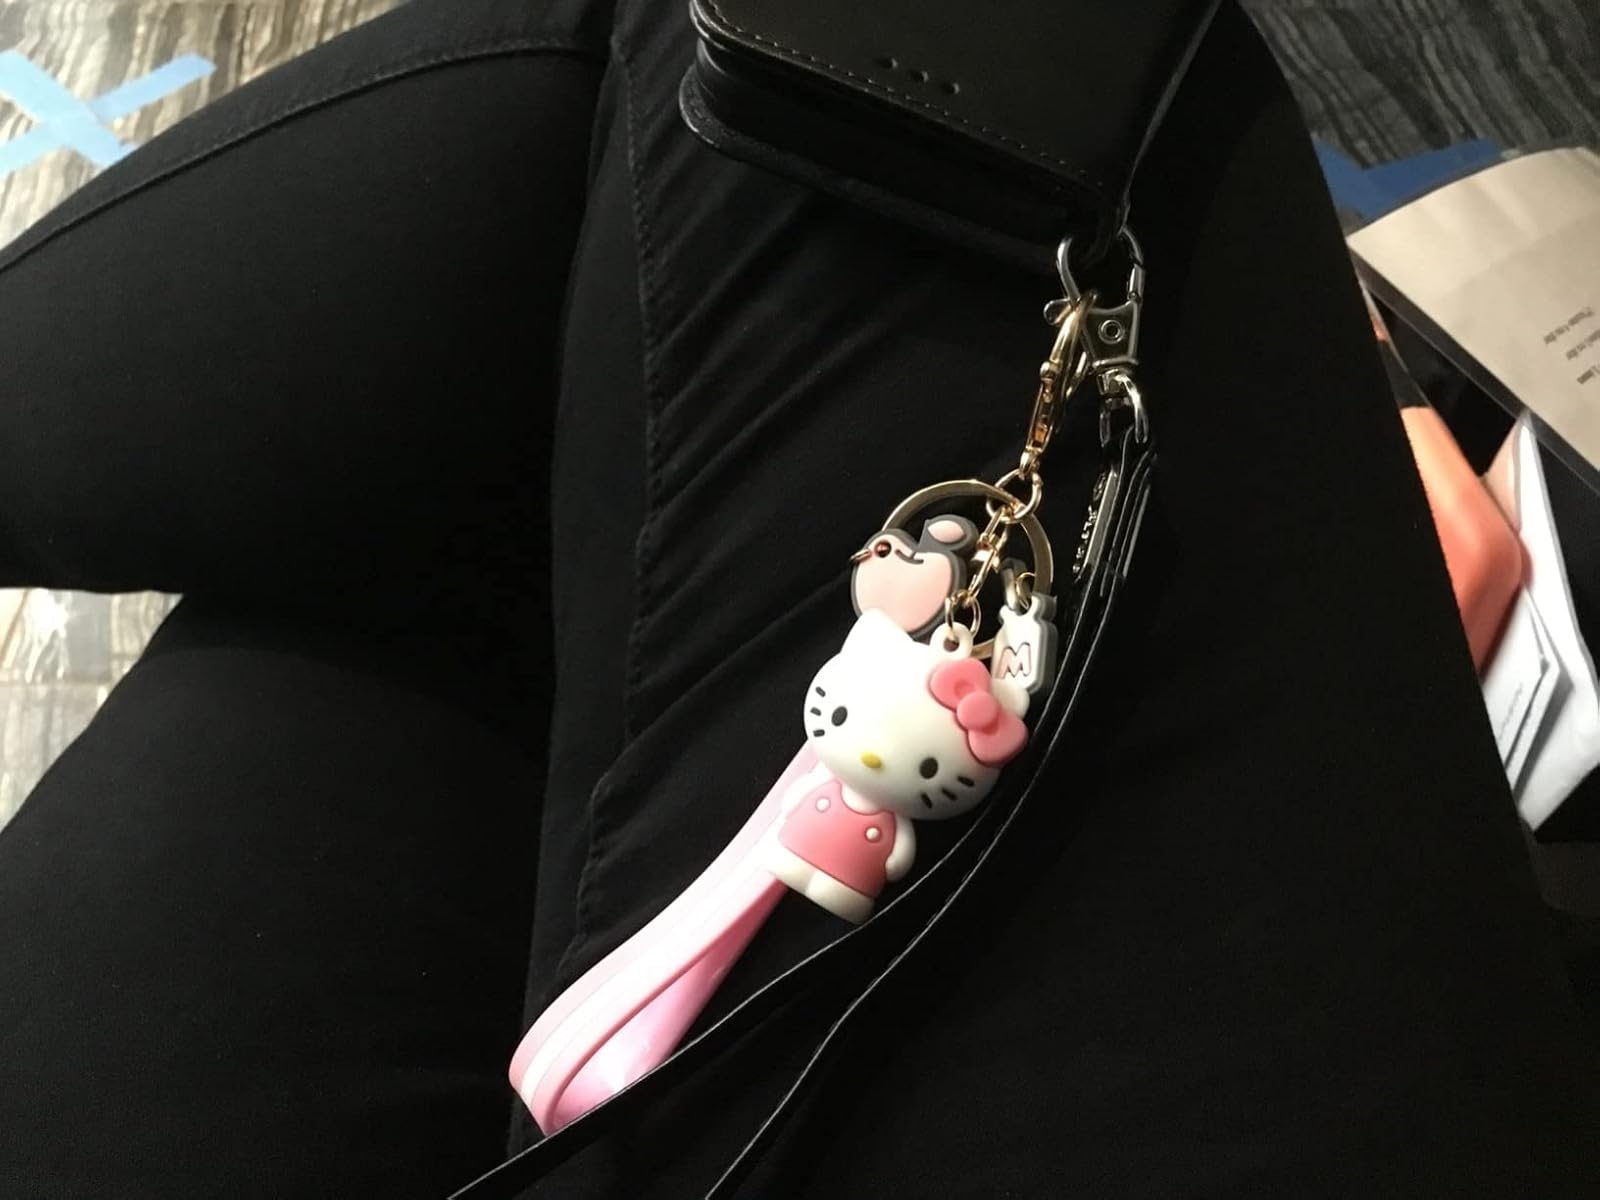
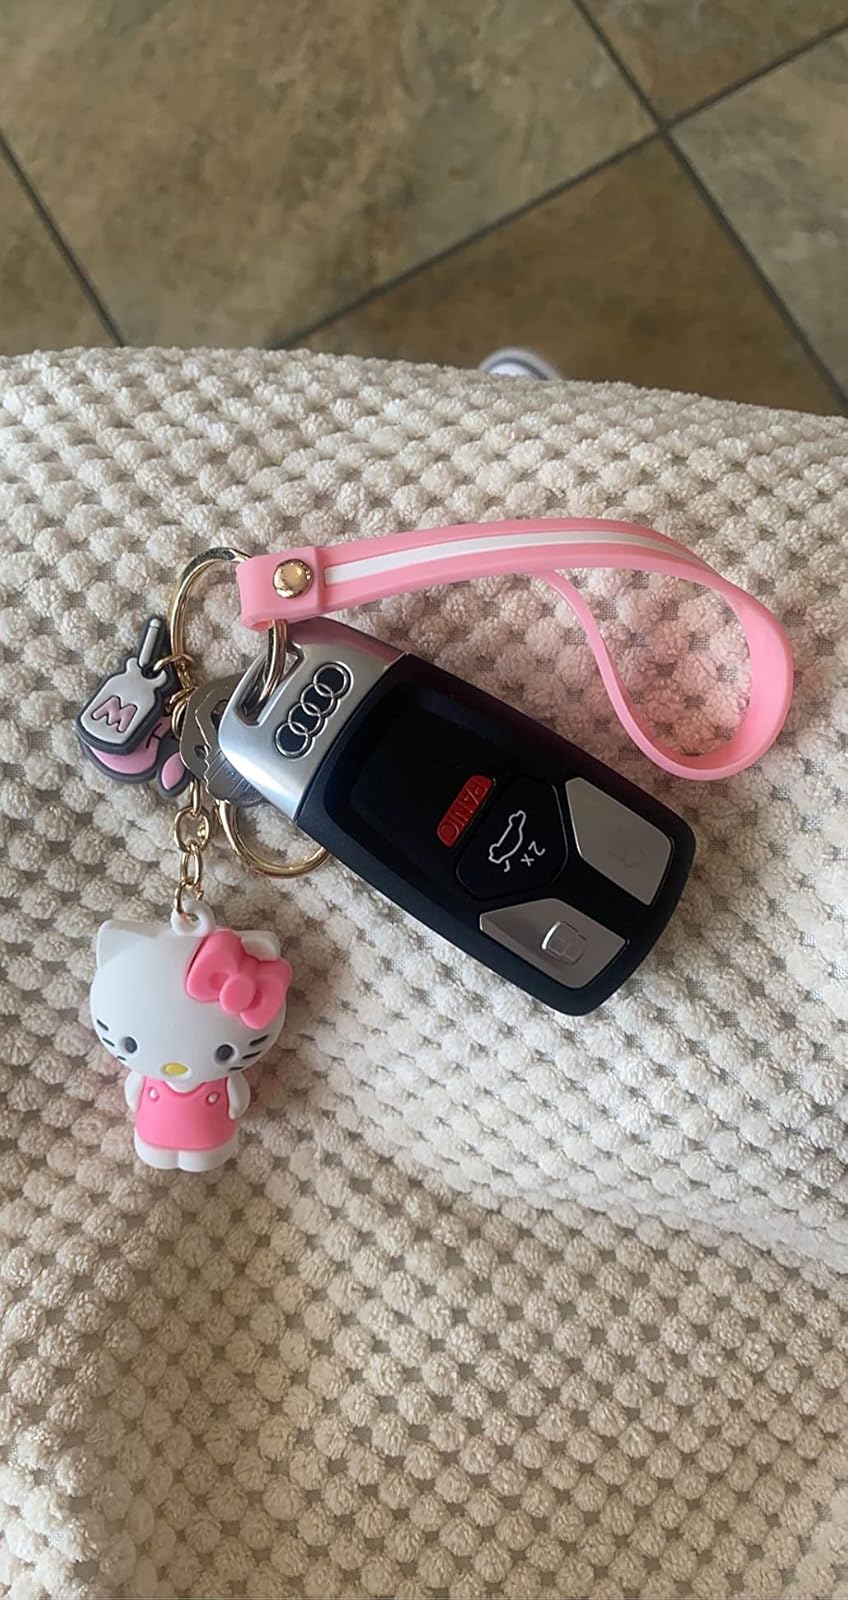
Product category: accessories_keychain
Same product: yes